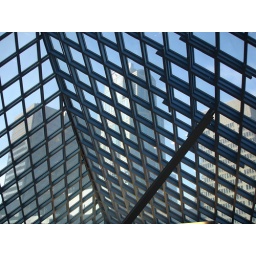
Top floor of the Seattle library with skyscrapers in the background.